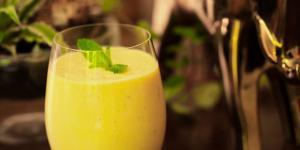
pisco mango sour